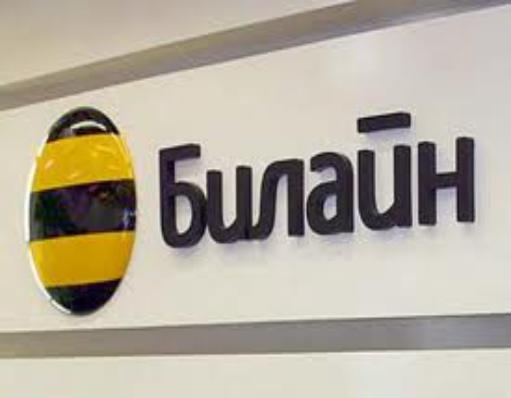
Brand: Beeline
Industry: Others